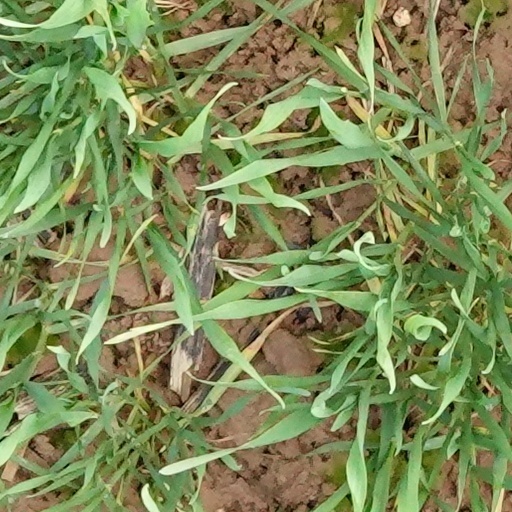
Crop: wheat